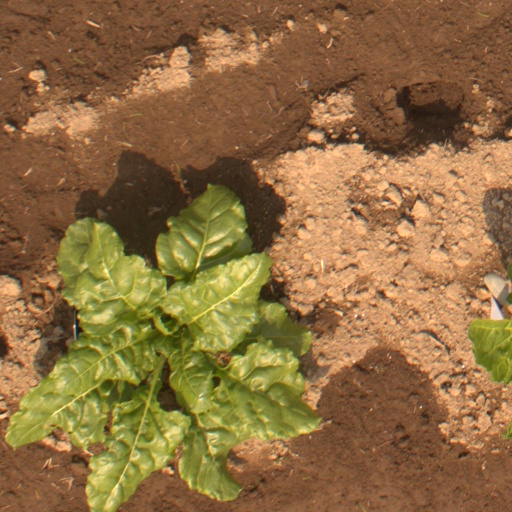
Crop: sugar beet